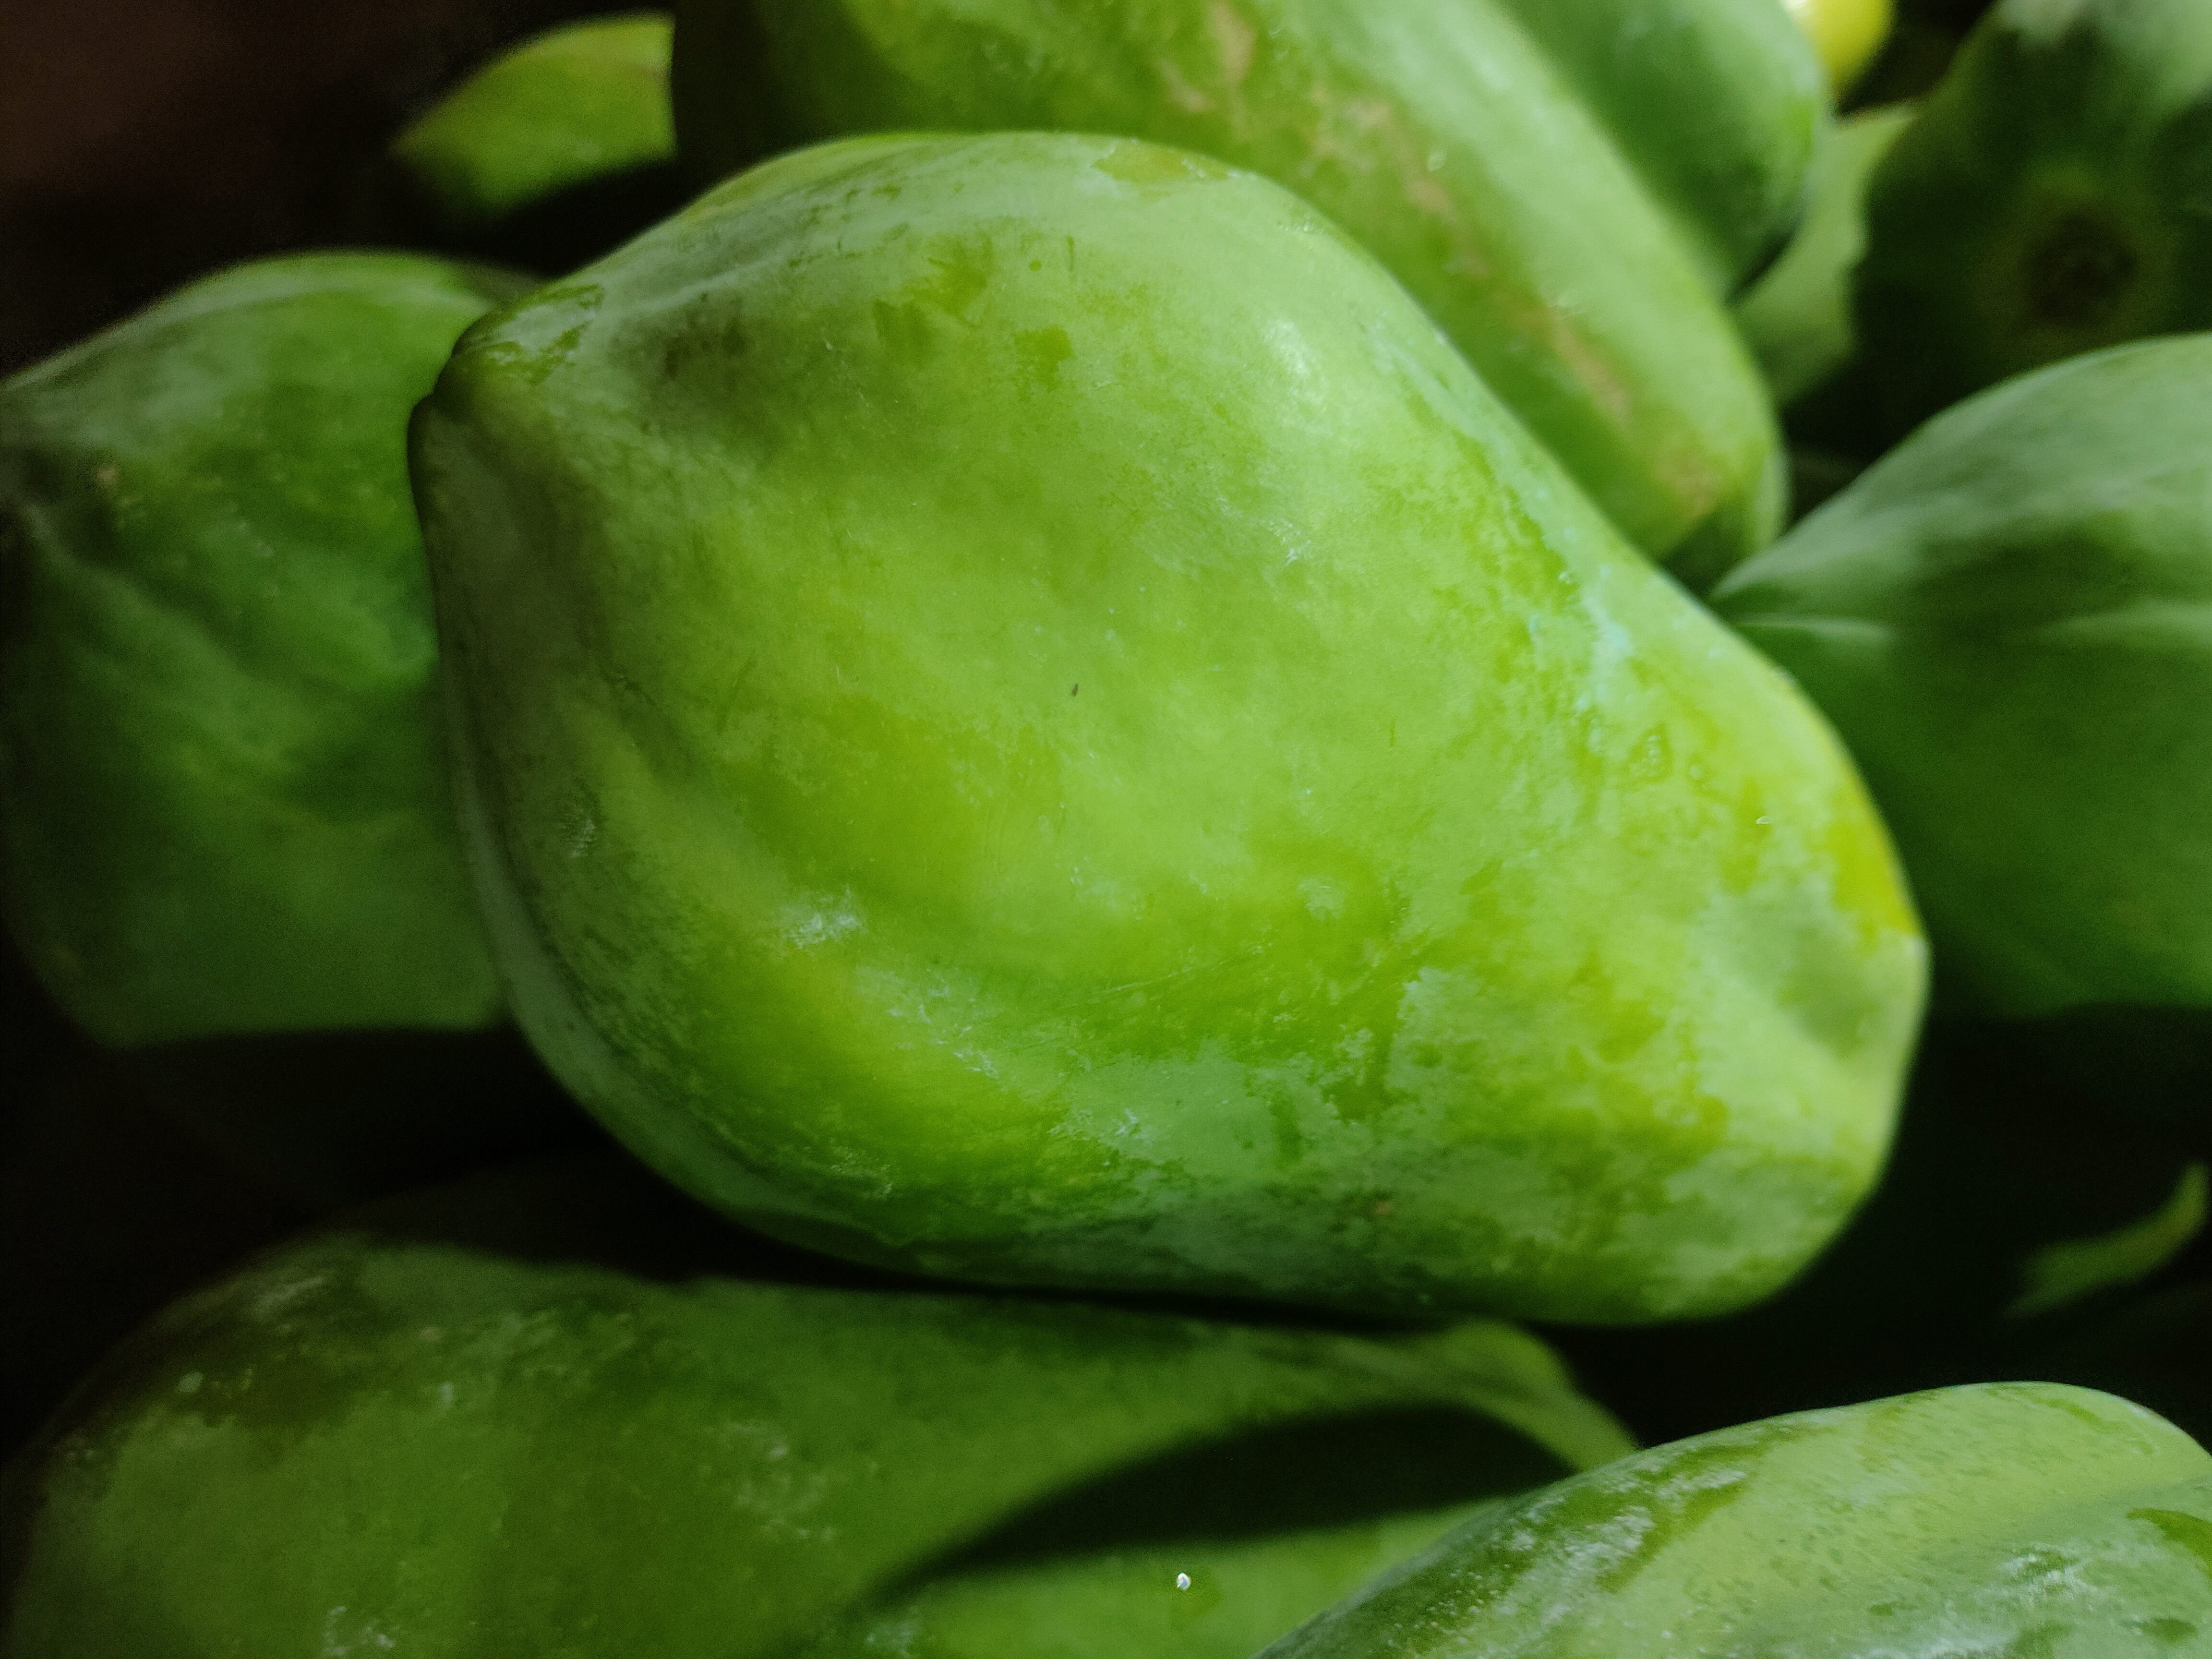
Label: Carica Papaya